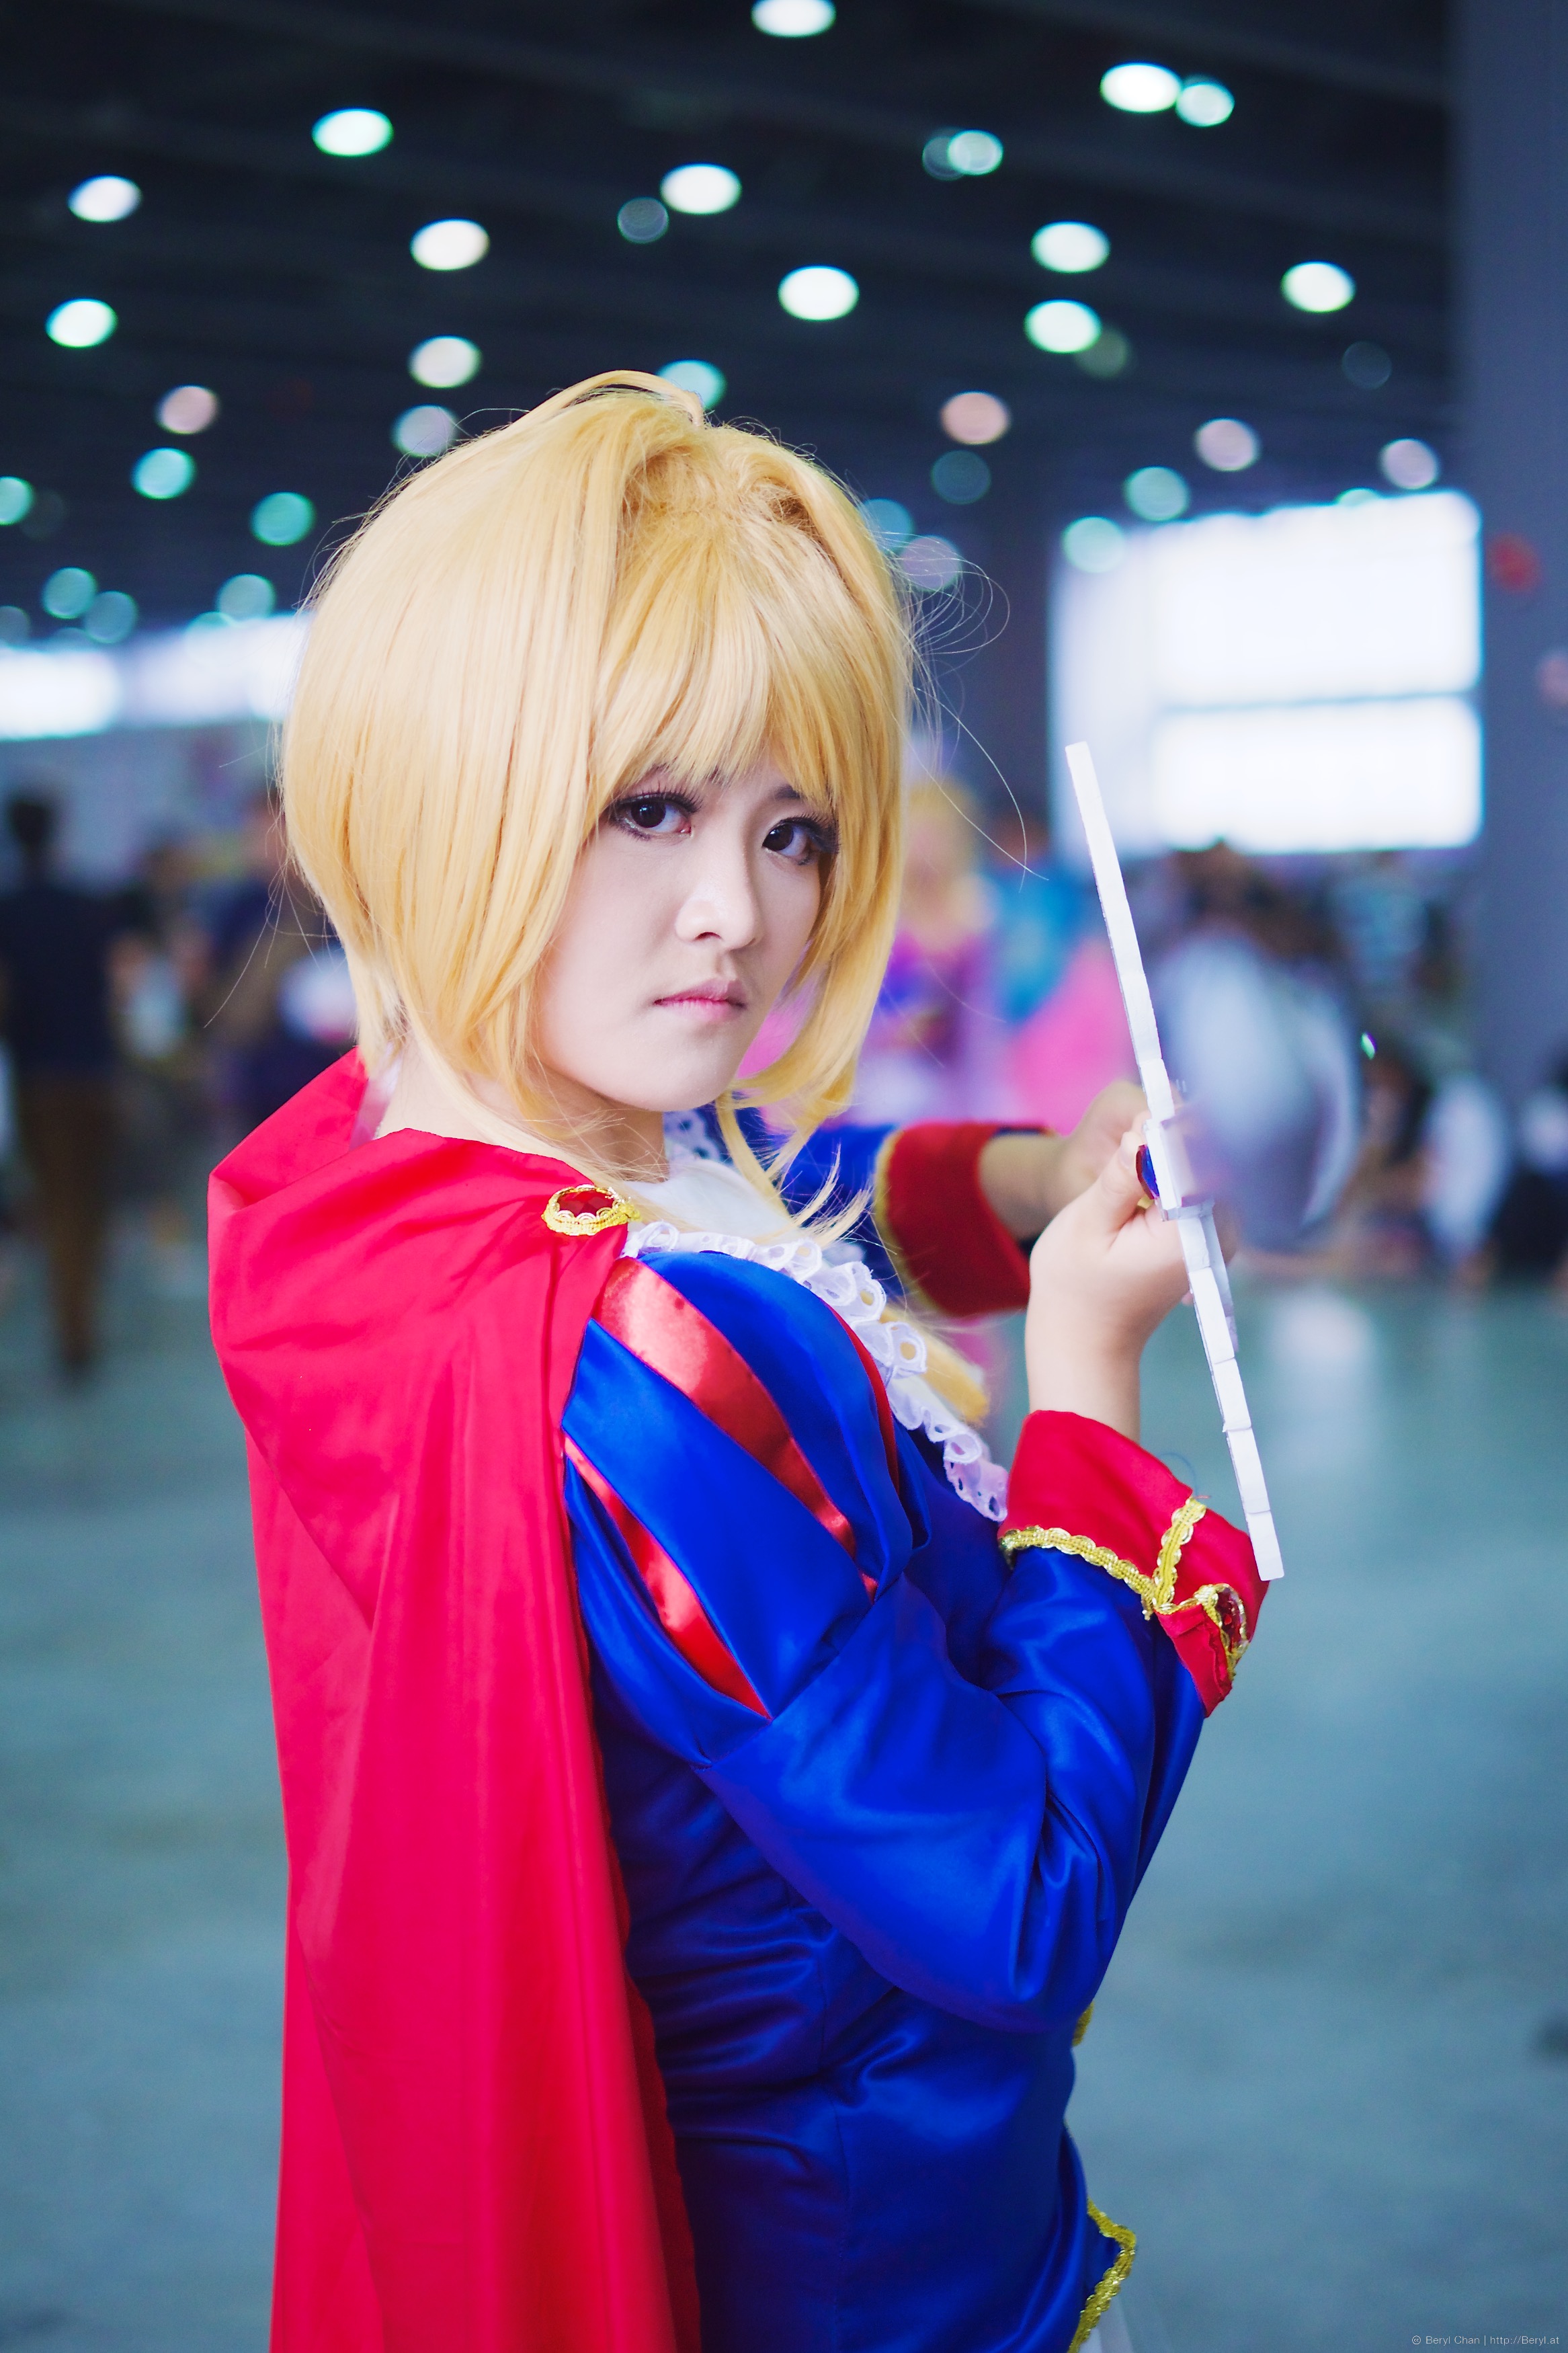
cold, bokeh, blur, girl, cute, fujifilm, portrait, colourful, clothing, face, cosplay, 35mm, canton, soft, costume, china, anime, comiccon, mirrorless, finetuning, xe1